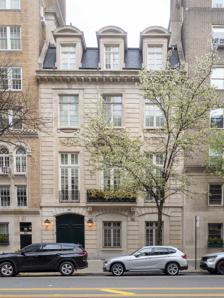
Building: Lucy Drexel Dahlgren House
Country: United States of America
Year built: 1916
Historic house in Manhattan, New York United States historic place Lucy Drexel Dahlgren House U.S. National Register of Historic Places New York City Landmark No. 1267 Location 15 East 96th Street Manhattan , New York City Coordinates 40°47′16″N 73°57′16″W / 40.78778°N 73.95444°W / 40.78778; -73.95444 Built 1915–1916 ; 109 years ago ( 1916 ) Architect Ogden Codman, Jr. Architectural style French Renaissance NRHP reference No. 89000946 NYCL No. 1267 Significant dates Added to NRHP July 20, 1989 Designated NYCL June 19, 1984 The Lucy Drexel Dahlgren House is a historic home located at 15 East 96th Street between Fifth and Madison Avenues in Manhattan , New York City . It is on the border between the Carnegie Hill , Upper East Side , and East Harlem neighborhoods on the Upper East Side , within the Upper East Side Historic District . A private house used at one time as a convent, it was built in 1915–16 for Lucy Wharton Drexel Dahlgren . It is a New York City Landmark and is on the National Register of Historic Places . Site The Lucy Drexel Dahlgren House is at 15 East 96th Street in the Carnegie Hill and Upper East Side neighborhoods of Manhattan in New York City , abutting East Harlem . It is on the northern side of 96th Street between Fifth Avenue and Madison Avenue . The rectangular land lot covers 3,784 sq ft (351.5 m 2 ), with a frontage of 37.5 ft (11.4 m) on 96th Street and a depth of 100.92 ft (30.76 m). The Dahlgren House is one of three structures on the same city block designed by Ogden Codman Jr. The others include Codman's own residence at 7 East 96th Street, which he had built in 1912–13, as well as the Carnegie Hill School building at 12 East 96th Street. Codman also designed plans for houses at 9 and 11 East 96th Street, which were not constructed. The remaining buildings on the adjacent city block of 96th Street are mostly apartment buildings. Other nearby structures include the Mrs. Amory S. Carhart House and Ernesto and Edith Fabbri House to the south, as well as the St. Nicholas Russian Orthodox Cathedral to the north. Architecture The house was designed by Ogden Codman Jr. in the French Renaissance Revival or Beaux Arts styles, emulating a 19th-century French townhouse. It has a rectangular massing and is 5 + 1 ⁄ 2 stories high. The AIA Guide to New York City describes it as "magisterial" and "disciplined", while the author Michael C. Kathrens describes the house as "suave and sophisticated, with details crisply expressed". Facade Windows at the top of the house The facade along 96th Street is 3 + 1 ⁄ 2 stories tall and is divided vertically into three bays . The facade is largely symmetrical and contains classical ornamentation. It is roughly divided horizontally into three parts: the ground story, the next two stories, and the attic. It is faced with rusticated limestone blocks decorated with bas-relief swags of vegetation. On the second and third stories, the rusticated blocks are interspersed with windows surrounded by recessed limestone panels, which give the appearance of pilasters rising to the attic. The lowest part of the facade includes a 2-foot-high (0.61 m) smooth-granite water table , with granite posts flanking each bay. At the first floor are three segmental arches ; the central and eastern arches contain inset ashlar blocks surrounding a set of casement windows topped by transom panes. Both of these windows have wooden frames and wrought-iron grilles, in addition to protruding window sills made of limestone. The westernmost segmental arch contains a set of double wooden doors with moldings and panels. Among the motifs on the doors are swags and toruses with berries and bay leaves . On the main facade above the first floor is a band course with fascia , which protrudes slightly from the center bay. The second floor is treated as a piano nobile with tall windows. At the second floor is a central balcony supported by volutes in the Louis XIV style; the balcony is made of limestone and has an elaborate wrought-iron railing. The central second-floor window is a French door . The French door is surrounded by a limestone surround with fascia and is flanked by console brackets , which support a segmentally arched pediment . The outer windows on the second story have wrought-iron railings and recessed limestone panels on each side. All three second-story openings are casement windows with transoms and wrought-iron guards. Above each of these windows is a recessed spandrel panel made of limestone, with bas-reliefs of various motifs. The windows on the third story are shorter than those on the second story. Each third-story opening is flat and contains a casement window with transoms. The sills beneath each third-story window have "feet" and a carved swag. The attic is set off by protruding limestone cornice and a limestone band course right above it. On the attic are three dormer windows set within a mansard roof made of slate; the dormer windows were intended to mirror the arrangement of the lower stories' bays. Within each dormer window is a casement, a transom window, and a limestone surround. Above the left and right walls of the house are rectangular chimneys that adjoin the apartment buildings on either side of the house. Vehicular entrance Unlike in other American residences (but similarly to some French residences), the house's main entrance did not lead directly into the house. Instead, the western side of the house's ground floor includes a porte-cochère , outdoor courtyard, and garage. The double doors on the main facade connect with the porte-cochère, a long, narrow space that measures 35.08 feet (10.69 m) long. Its pavement is composed of pale orange bricks in a herringbone pattern , flanked by granite steps on both sides. The porte-cochère's walls are composed of a smooth granite base, above which is a limestone surface with alternating recessed panels and rusticated strips; a granite band; and limestone crown moldings. On the right wall is a granite step leading up to the house's main entrance, which is through a set of glass double doors. The porte-cochère has a painted plaster ceiling. At the end of the porte-cochère are two bollards under a segmental arch, which in turn leads to the interior courtyard. The courtyard measures 45 feet (14 m) long and has a pale-orange brick pavement, similar to the porte-cochère. On the eastern side of the courtyard is a brick facade with limestone trim. Protruding from the courtyard's facade is a pavilion shaped similarly to three of an octagon's sides. This pavilion contains French doors at the first and second stories, while the upper floors have casement with transom windows. In addition, there is a glass and wrought-iron door on the eastern wall to the left of the protruding pavilion, while there is a protruding bay with a French door to the right of that pavilion. A brick wall measuring about 7 feet (2.1 m) tall runs along the west or left side of the courtyard. On the north or rear side are sliding oak doors which measure 7.83 feet (2.39 m) wide and lead to the garage in the rear. The house is one of a relative few in Manhattan with a garage. The garage contains an automobile turntable, which measures about 26 feet (7.9 m) wide and could turn a car 90 degrees onto a car elevator leading to the basement. Interior There are 37 rooms. The interior has eleven bathrooms and seven fireplaces. The upper stories could be reached either by an elevator, a servant's stair at the rear of the house, or the stair at the front of the house. First and second floors The entry from the porte-cochère leads to a rectangular vestibule with floors made of Botticino marble and Belgian black marble; a baseboard and wall shelves made of Botticino marble; and walls and ceiling cornices made of plaster. Steel gates with sidelights and French hardware lead from the vestibule to the main hall. The main hall is oriented from south to north and is made of similar materials as the rectangular vestibule, although the ceiling has an inset panel. On the eastern wall of the main hall is a stairway with Botticino marble steps, which leads up to the second-floor hall and has wrought-iron banisters. A door on the eastern wall of the main hall leads to a restroom under the staircase. To the south of the first-floor hall are paneled double doors leading to a rectangular reception room, which faces 96th Street. This space has white-oak floors; a paneled dado ; three mirrors, multicolored sconces , and bas-reliefs on the walls; a fireplace mantel flanked by built-in closets; windows on the south wall; and a crystal chandelier. The main hall's northern end is an elevator lobby with a window facing west, an elevator door facing east, and a double door leading to an octagonal study with similar decorations to the reception room. The rear of the first floor was devoted to servants; the study was formerly divided into the servants' dining room and the kitchen, and behind it is a vestibule that doubles as a private entrance. On the second floor, or piano nobile, is a double-height north-south hall that is similar in design to that on the first floor. The hallway's west wall includes a balcony that overlooks the courtyard. At the south end of the hallway is a double-height drawing room/library with English oak floors, a paneled dado, wall panels, and a plaster cornice and coved ceiling . The drawing room has a fireplace, and French doors on the south wall. The console of a player organ manufactured by Estey was originally against the north wall of this room. The organ was installed in 1916 and later expanded to three manuals . It was restored in the late 1990s, when it was believed to be the last player organ in New York City, and placed in storage in the 2000s. The northern end of the hallway includes an elevator vestibule with a barrel vault , which is decorated similarly to the vestibule on the first floor. This vestibule leads to a polygonal dining room with a double-height ceiling and two fountains. The dining room has terrazzo floors with marble borders, in addition to niches with wine coolers. The dining room's east wall contains an English oak buffet , while the north wall has doors leading to a pantry and kitchen. There is a mezzanine above the pantry and kitchen area, which includes three servants' bedrooms, a bathroom, and a closet. Upper stories There are bedrooms on the third and fourth floors, On the third floor, there is an octagonal sitting room in the center; two large master bedrooms at the front; and two smaller bedrooms and a bathroom to the north. The larger of the two master bedrooms (at the southeast corner) has white oak floors, a dado, plaster walls, a cornice, and a painted plaster ceiling. This master bedroom has a bathroom and dressing areas with mirrored walls. The sitting room also has a white oak floor, dado, and plaster walls and ceiling; there is a marble fireplace mantel on the room's north wall. The fourth floor or attic originally had two master bedrooms at the front, an octagonal bedroom in the middle, and three rear bedrooms. Originally, there were three bedrooms for the Dahlgren family, a trunk room, and three bedrooms for servants. When Pierre Cartier (the founder of the Cartier's jewelry store) lived in the house, he combined the two front bedrooms, added a niche flanked by Corinthian columns, and added closets hidden behind a paneled wall. The master bedroom also has a concrete slab floor; a wall with a dado, fluted pilasters , and panels; concealed lighting; and two chandeliers. On the east wall was a similarly designed sitting room. During Cartier's time at the house, the octagonal bedroom became a library with glazed bookcases, and one of the rear bedrooms became a niche. The octagonal library has concrete floors; bookcases with windows on the west and southwest walls; an entrance with Corinthian columns to the south; a fireplace mantel with sculptured ornament to the north; and a niche to the east. The three rear bedrooms are accessed by a barrel-vaulted door; Cartier modified these rooms with mirrors and Corinthian columns when he lived there, and these rooms have since been further combined. The fifth floor originally had seven additional servants' bedrooms, in addition to a laundry room and an echo chamber for the second-floor organ. As part of a 1988 renovation, a chapel at the front of the fifth floor became a solarium , the formerly separate rooms were combined into a single exhibition gallery space, and two bathrooms were added. The fifth floor retains some original details, but the original concrete floors have since been clad with oak. The sixth floor was initially a laundry room and has unglazed ceramic tiles. History 1900s to 1930s Lucy Drexel Dahlgren, from an 1896 publication The Dahlgren House was built as part of a development boom in Carnegie Hill at the beginning of the 20th century, spurred by the development of business magnate Andrew Carnegie 's mansion at 91st Street and Fifth Avenue . The house's site was part of a larger lot that James C. Parrish had sold to Morris J. Leonhardt in 1901; the sale stipulated that only single-family dwellings of at least three stories were allowed on the site for 25 years. The Dahlgren House's site eventually passed to Edward Shearson in 1913. Lucy Wharton Drexel Dahlgren, the daughter of financier Joseph William Drexel and his wife Lucy Wharton Drexel, had inherited $22 million from her father after his death in 1888 and another $5 million following her mother's death in 1912. She originally lived ar 812 Madison Avenue in New York City. When Dahlgren filed for divorce from her husband, Eric Bernard Dahlgren Sr., in 1912, she moved to Paris with their eight children. While in Paris, Lucy Dahlgren met the architect Ogden Codman Jr., who persuaded her to buy a site at 15 West 96th Street near to his own house. Dahlgren purchased the site in February 1915 from Edward Shearson. That June, Codman filed plans for "a high-class residence" on the site, which was to cost $75,000 and rise six stories. The structure was constructed between 1915 and 1916, and it was reported as almost finished by July 1916. Dahlgren spent little time in the house. She split her time between the 96th Street house, Newport in Rhode Island, Florence , and Paris . Dahlgren is last recorded as having lived there in 1922. The house was next occupied by Pierre Cartier. As early as 1921, he is recorded as having leased the house from Dahlgren; Cartier ultimately bought it from Dahlgren in 1927. He mainly lived in a 35-room mansion on 19 acres (7.7 ha) of land that he owned in Roslyn Harbor, New York , and used the 96th Street house as an urban pied-à-terre . Cartier hired Francis Verpillerux c. 1931 to renovate the house's interiors; these renovations included modifications to the fourth-floor bedrooms. 1940s to present The main entrance In 1945, on his retirement, Cartier sold the house to the St. Francis de Sales Roman Catholic Church . Cartier, who had sold off his Roslyn Harbor mansion the previous year, relocated to Geneva in upstate New York with his wife. The church used the house as a convent for the nuns who taught at its parochial school . In 1981, the church sold the house to the businessman Barry Trupin for $3 million. Trupin refurbished its mechanical systems. The businessman Paul Singer bought the house circa 1987 for $5.7 million. Singer began restoring the house with the intention of creating a museum of late 19th- and early 20th-century furniture and objets d'art . Thompson/Robinson/Toraby Architects restored the facade between 1988 and 1989. The three rear bedrooms on the fourth floor were combined as part of this renovation, while the fifth floor was converted into a gallery and offices. After a resale, it was comprehensively restored in 2004. The house remained a private residence in the early 21st century. The house was designated a New York City Landmark in 1984, and was added to the National Register of Historic Places in 1989. It is located within the Upper East Side Historic District , and has received an award from the Friends of the Upper East Side Historic Districts. See also List of New York City Designated Landmarks in Manhattan from 59th to 110th Streets National Register of Historic Places listings in Manhattan from 59th to 110th Streets References